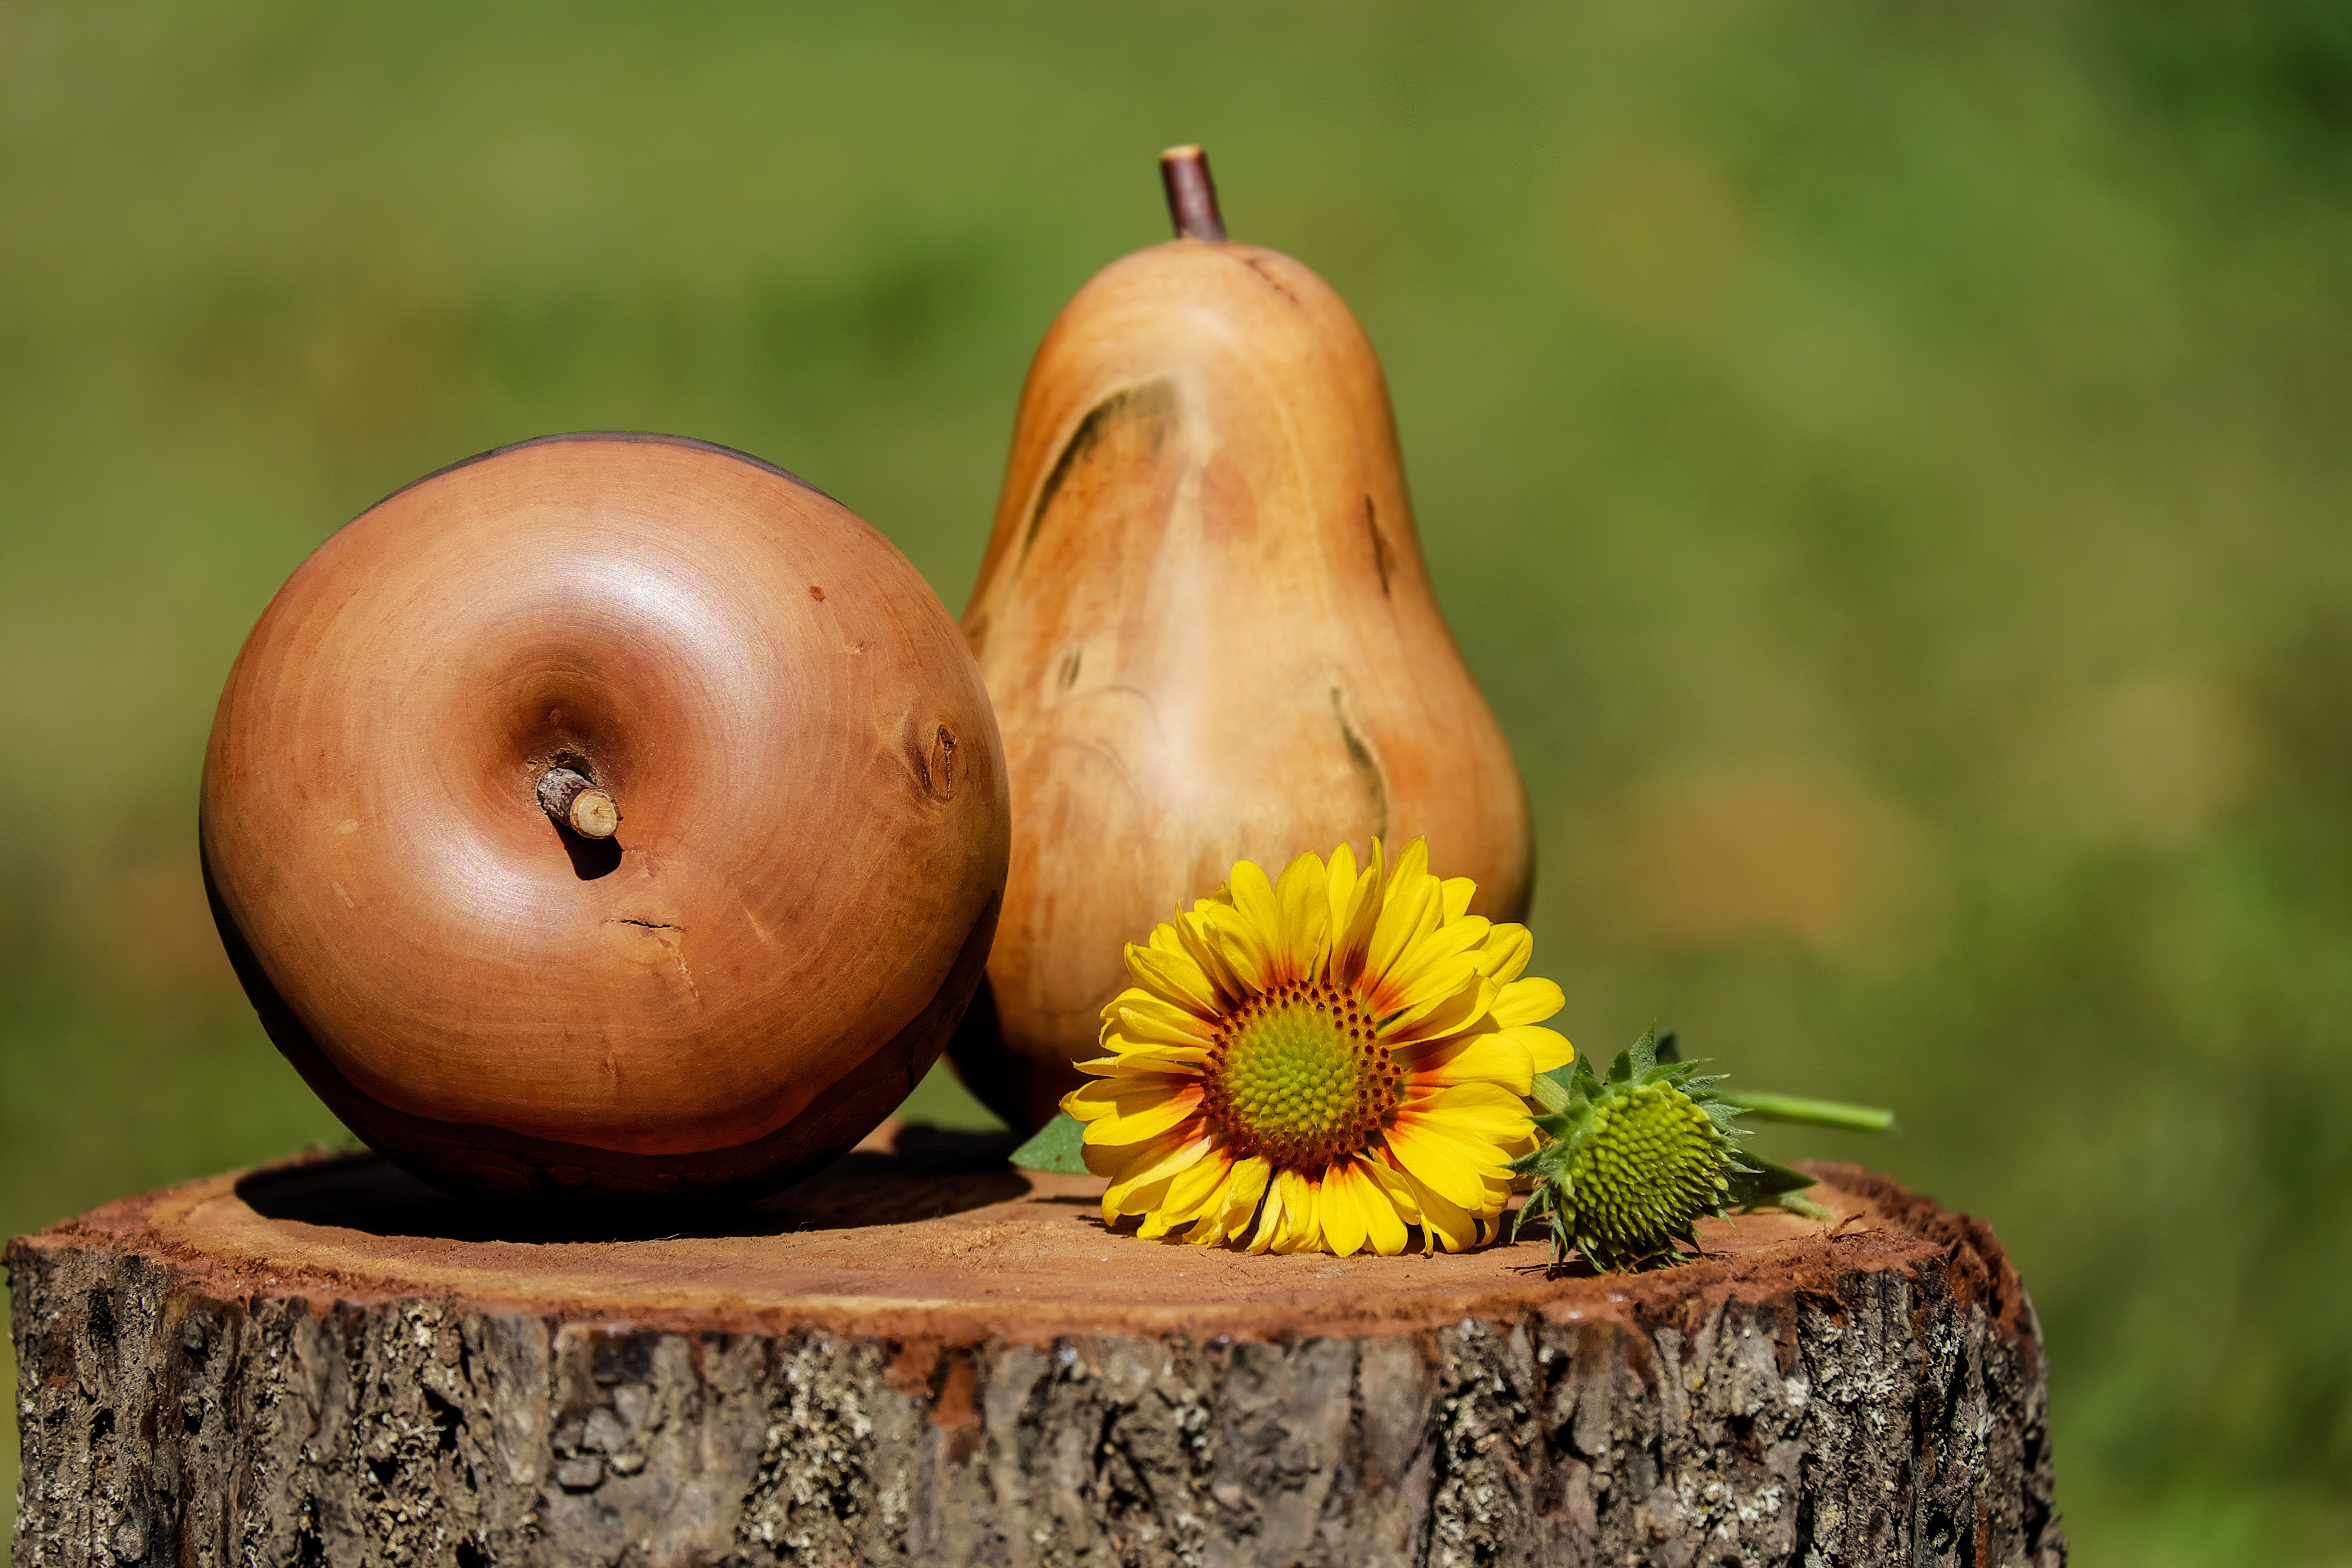
apple, tree, nature, grass, plant, wood, fruit, leaf, flower, decoration, food, produce, vegetable, autumn, pumpkin, brown, soil, pear, flora, gourd, deco, close up, cucurbita, macro photography, flowering plant, holzapfel, wooden pears, olive wood, land plant